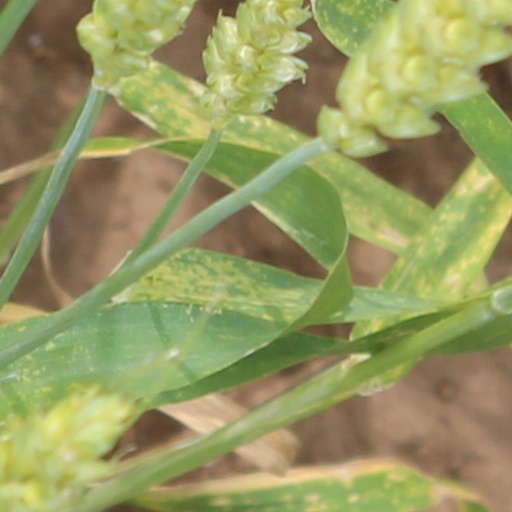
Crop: wheat